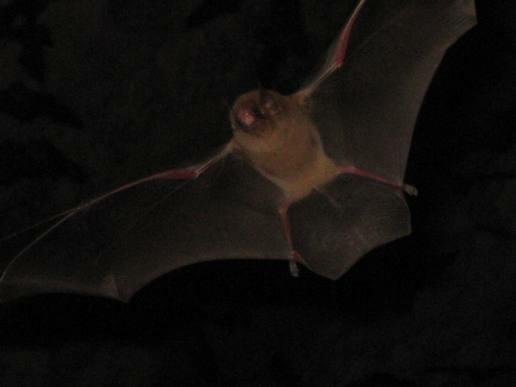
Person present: No